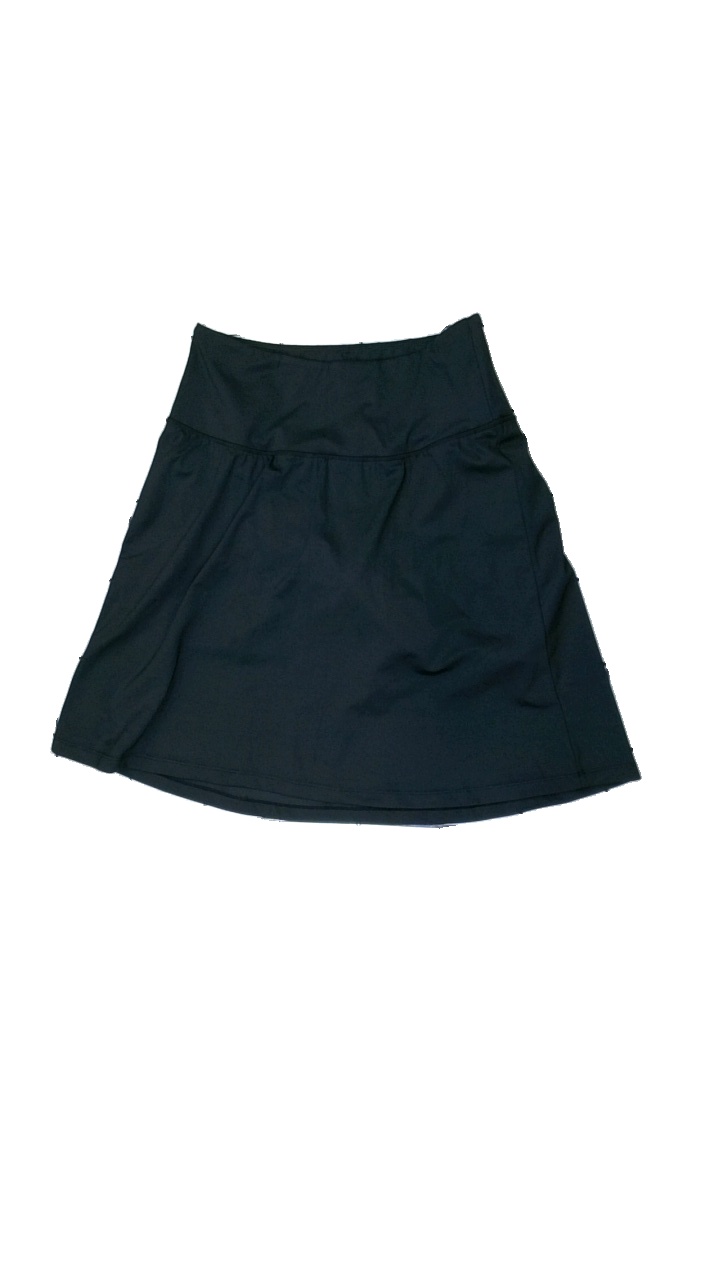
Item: Skirt (Ladies)
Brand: She Did
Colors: Black
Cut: None
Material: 81% Polyester 19% Elastane
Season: All
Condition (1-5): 5
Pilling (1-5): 5
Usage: Reuse
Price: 50-100